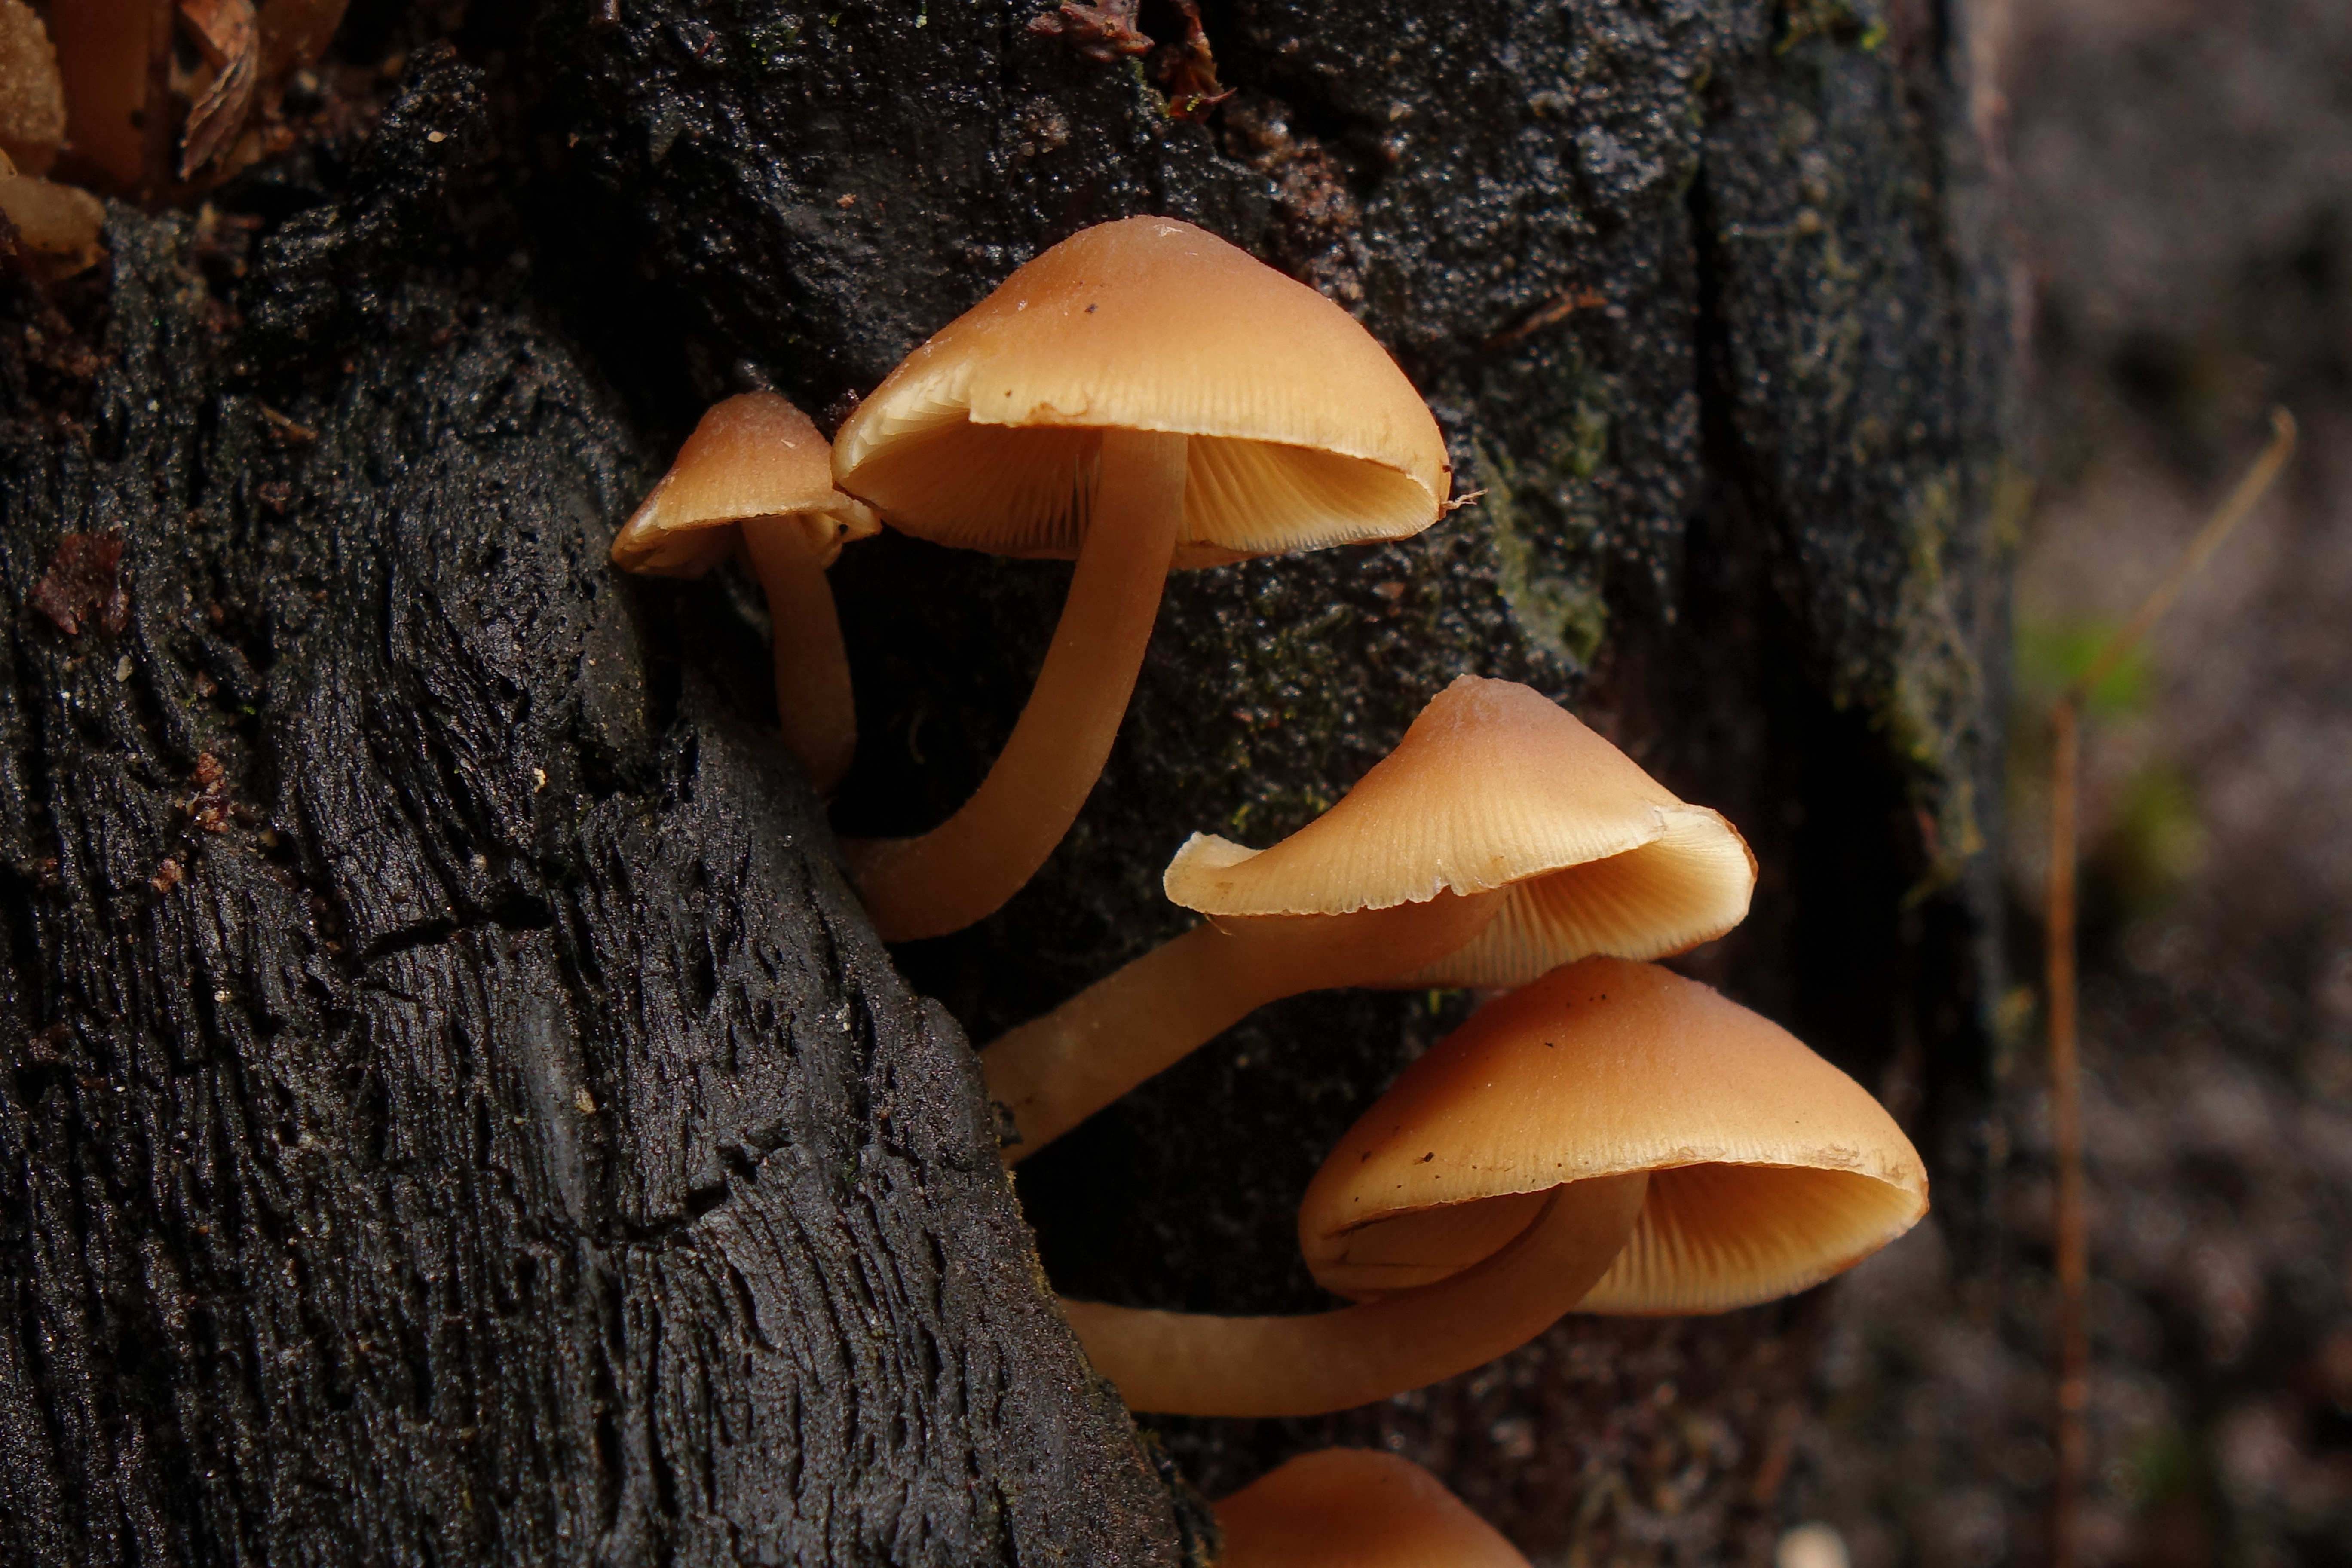
tree, nature, forest, macro, autumn, soil, mushroom, season, close up, fungus, mushrooms, naturaleza, galicia, pontevedra, setas, bolete, espana, ggl1, gaby1, xovesphoto, sonyrx10, rx10, gphoto, xelodegalicia, macro photography, gabrielcoru a, n550pontevedragaliciaespa a, oyster mushroom, edible mushroom, medicinal mushroom, agaricomycetes, agaricaceae, penny bun